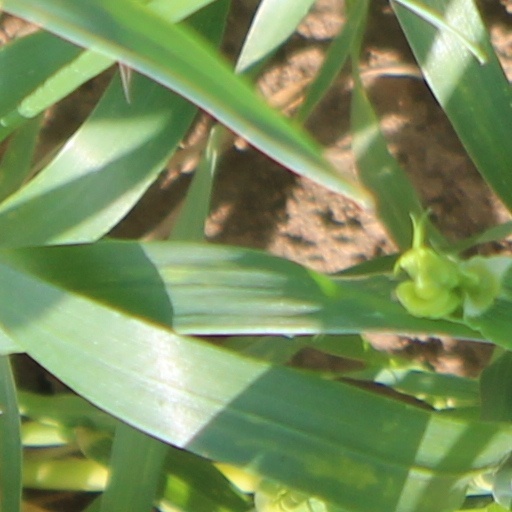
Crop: wheat